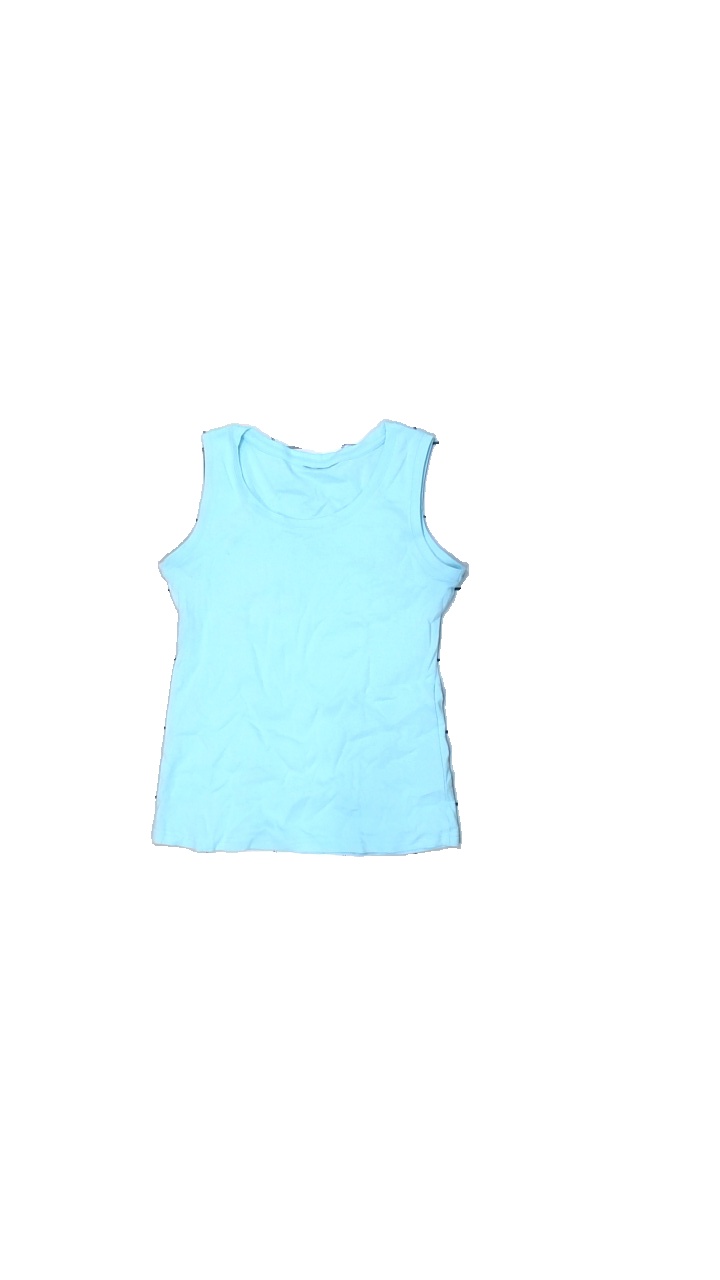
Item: Tank Top (Ladies)
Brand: Missing
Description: blue tank top
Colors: Blue
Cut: Regular, C-collar
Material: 100% Cotton
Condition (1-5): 5
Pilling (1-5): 5
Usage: Reuse
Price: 50-100